Feral parakeets in Great Britain

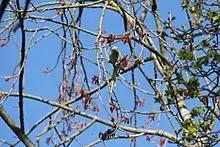
Parakeet in Gosforth colony, Newcastle, April 2021

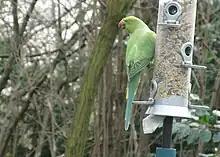
One on a bird feeder in Kensington Gardens, London

How exactly the rose-ringed parakeet population first came to exist and thrive in the wild in England is not known; however, theories abound, most centred around a pair or more of breeding parakeets that escaped or were released from captivity some time in the mid-1990s, consistent with the first widespread photographs of the birds.